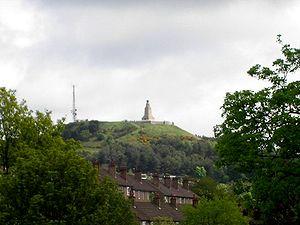
Dundee, anciennement Alectum, est une ville du nord-est de l’Écosse à environ 100 km au nord d’Édimbourg, sur la rive nord de l’estuaire du fleuve Tay, près de la côte est de la mer du Nord. C’est la quatrième plus grande ville d’Écosse, avec une population de 143 090 habitants, celle-ci montant à 170 000 environ si l’on inclut les secteurs faisant partie de l’agglomération, mais pas du council area de la ville. Dundee possède officiellement le statut de cité mais aussi celui de council area et de région de lieutenance. Elle était la capitale administrative de la région du Tayside. Elle est connue en Grande-Bretagne sous le nom de City of Discovery en raison des activités scientifiques qui s’y déroulèrent, ainsi qu’en référence au RRS Discovery, le navire de l’expédition de Robert Falcon Scott vers l’Antarctique, qui y fut construit et qui est aujourd’hui à quai à Dundee.